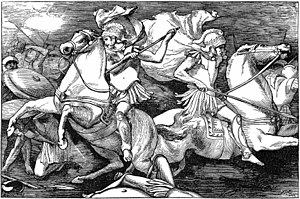
Castor og Pollux / Den romerske legende om Castor og Pollux
Castor og Pollux i Kampen ved Regillussøen, af John Reinhard Weguelin (1880) fra Lays of Ancient Rome af Thomas B. Macaulay.
Castor og Pollux var i romersk mytologi tvillinger, der hørte til og en del af argonauterne. Deres moder var Leda med Tyndareos som fader til Castor og Zeus til Pollux. De er kendt som Dioskurer